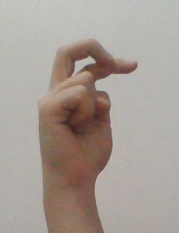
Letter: zay